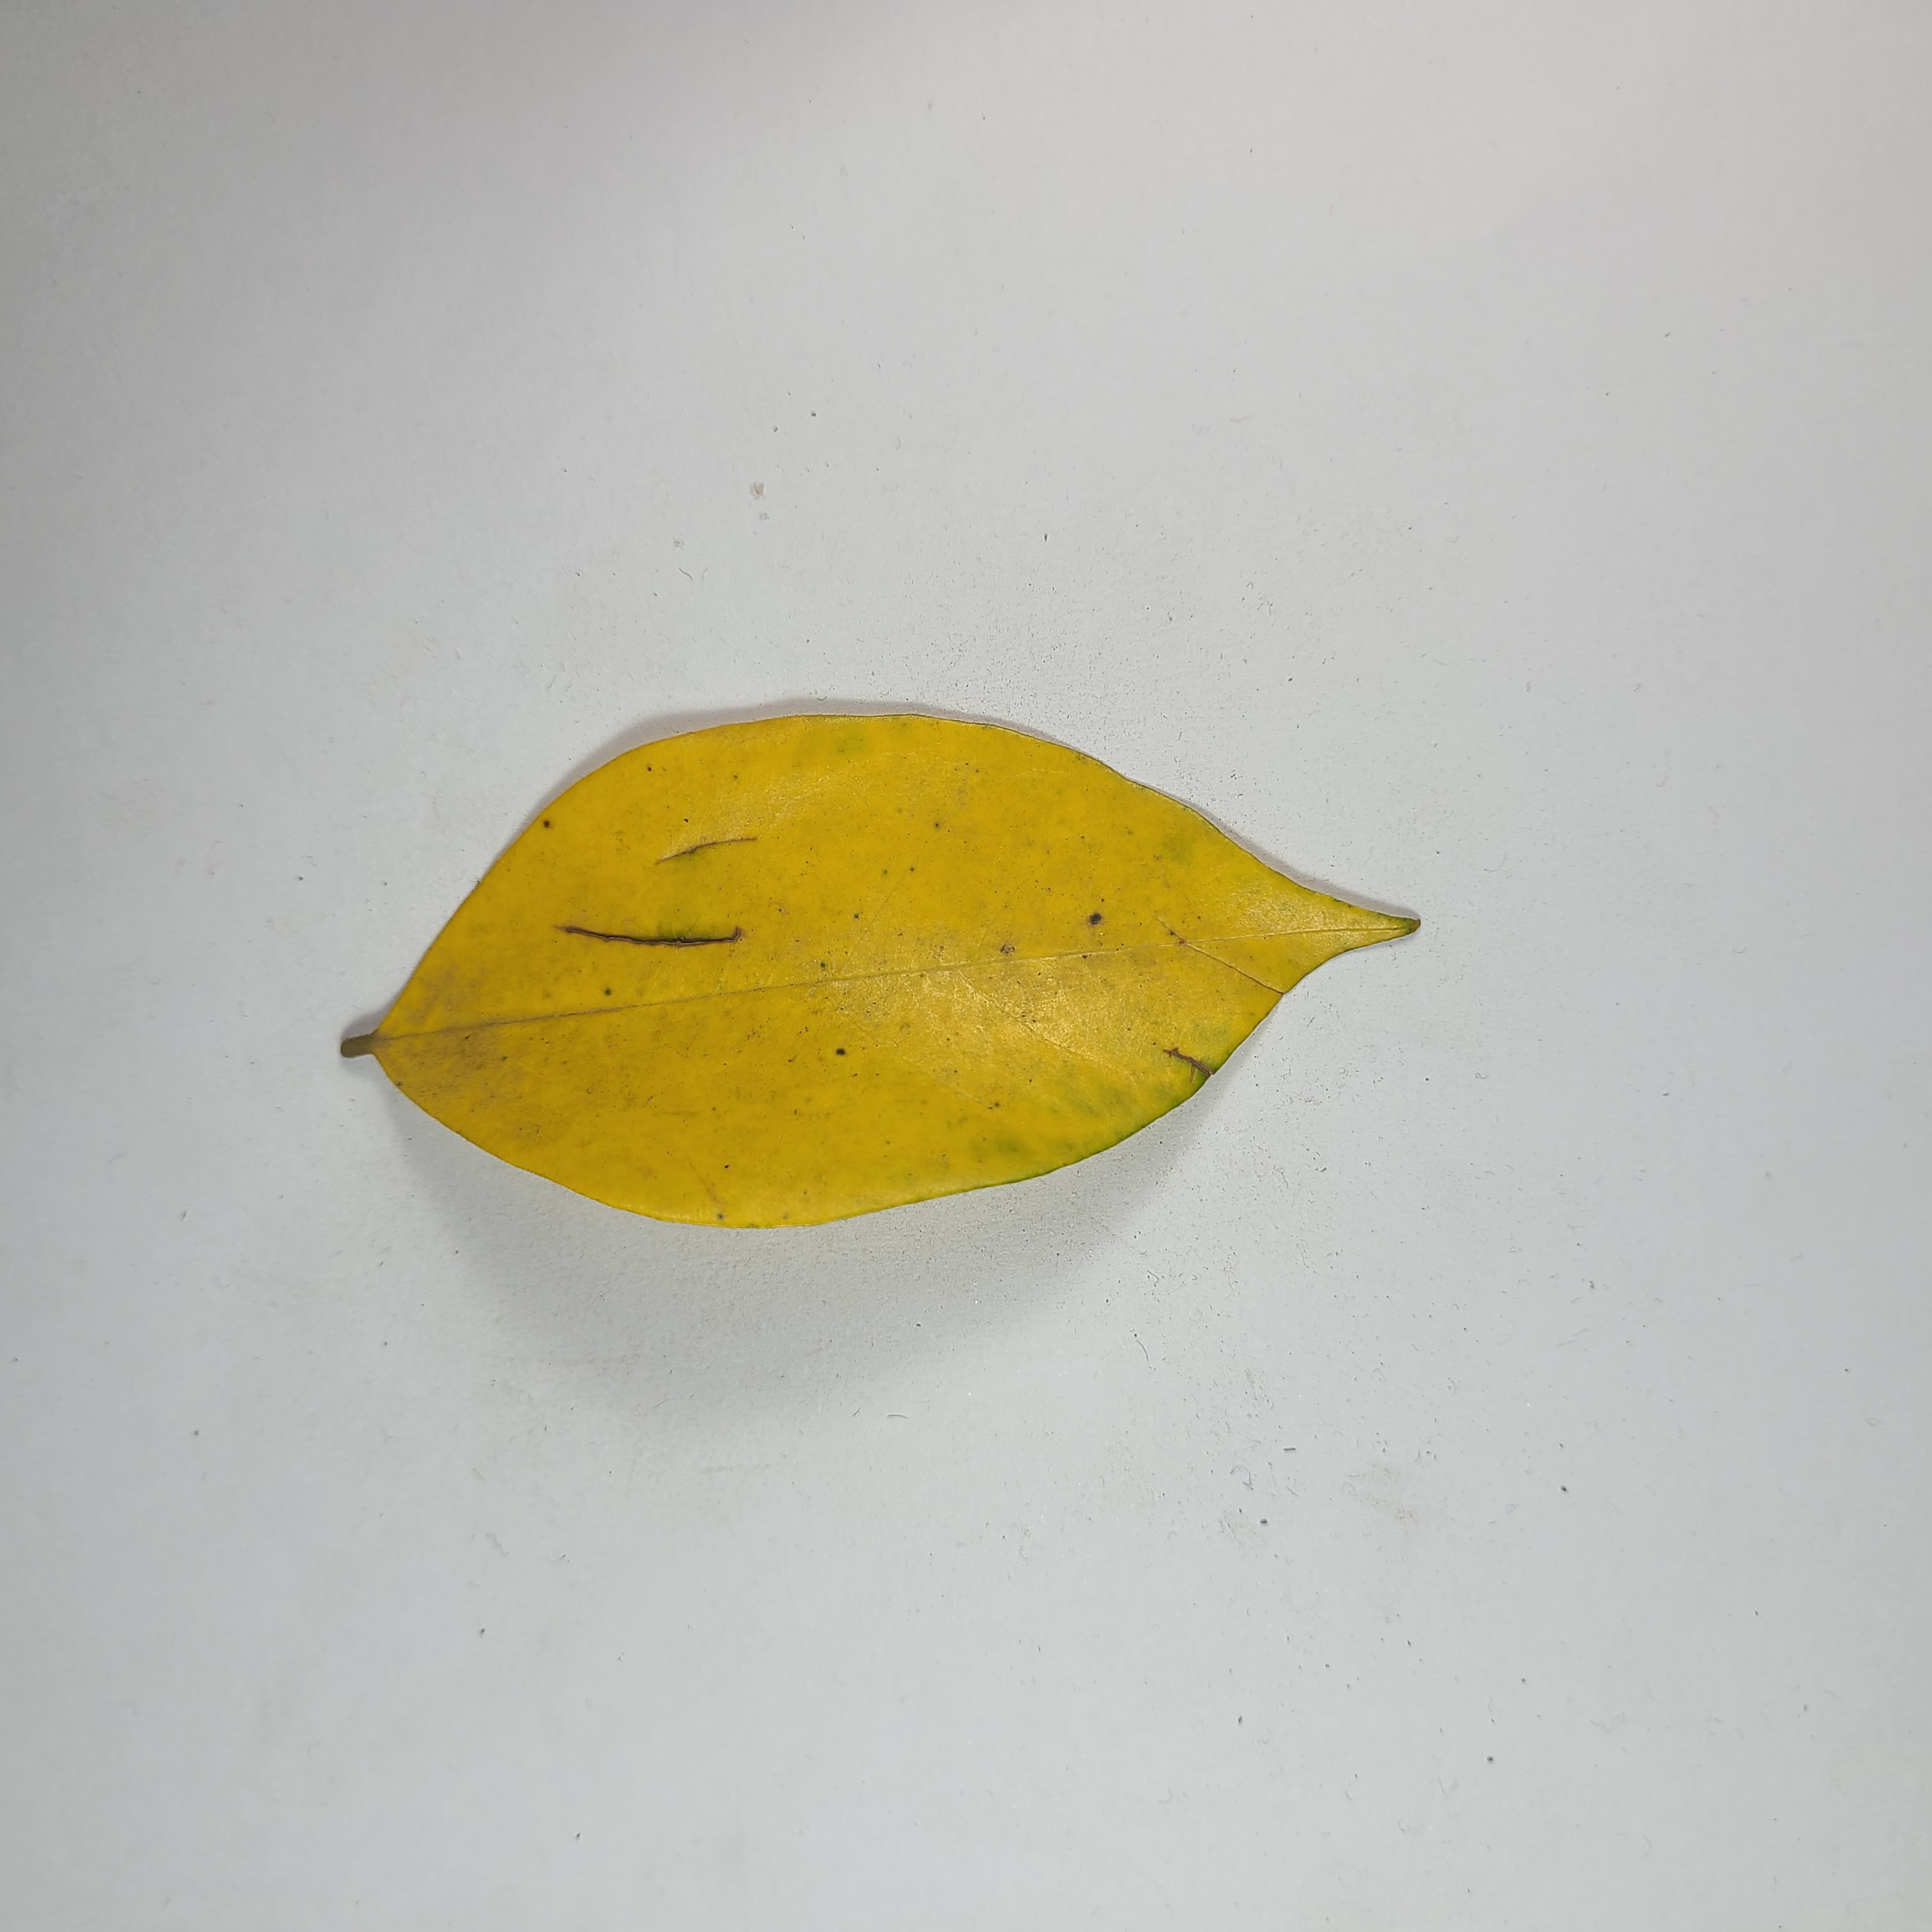
Label: Yellow Leaves